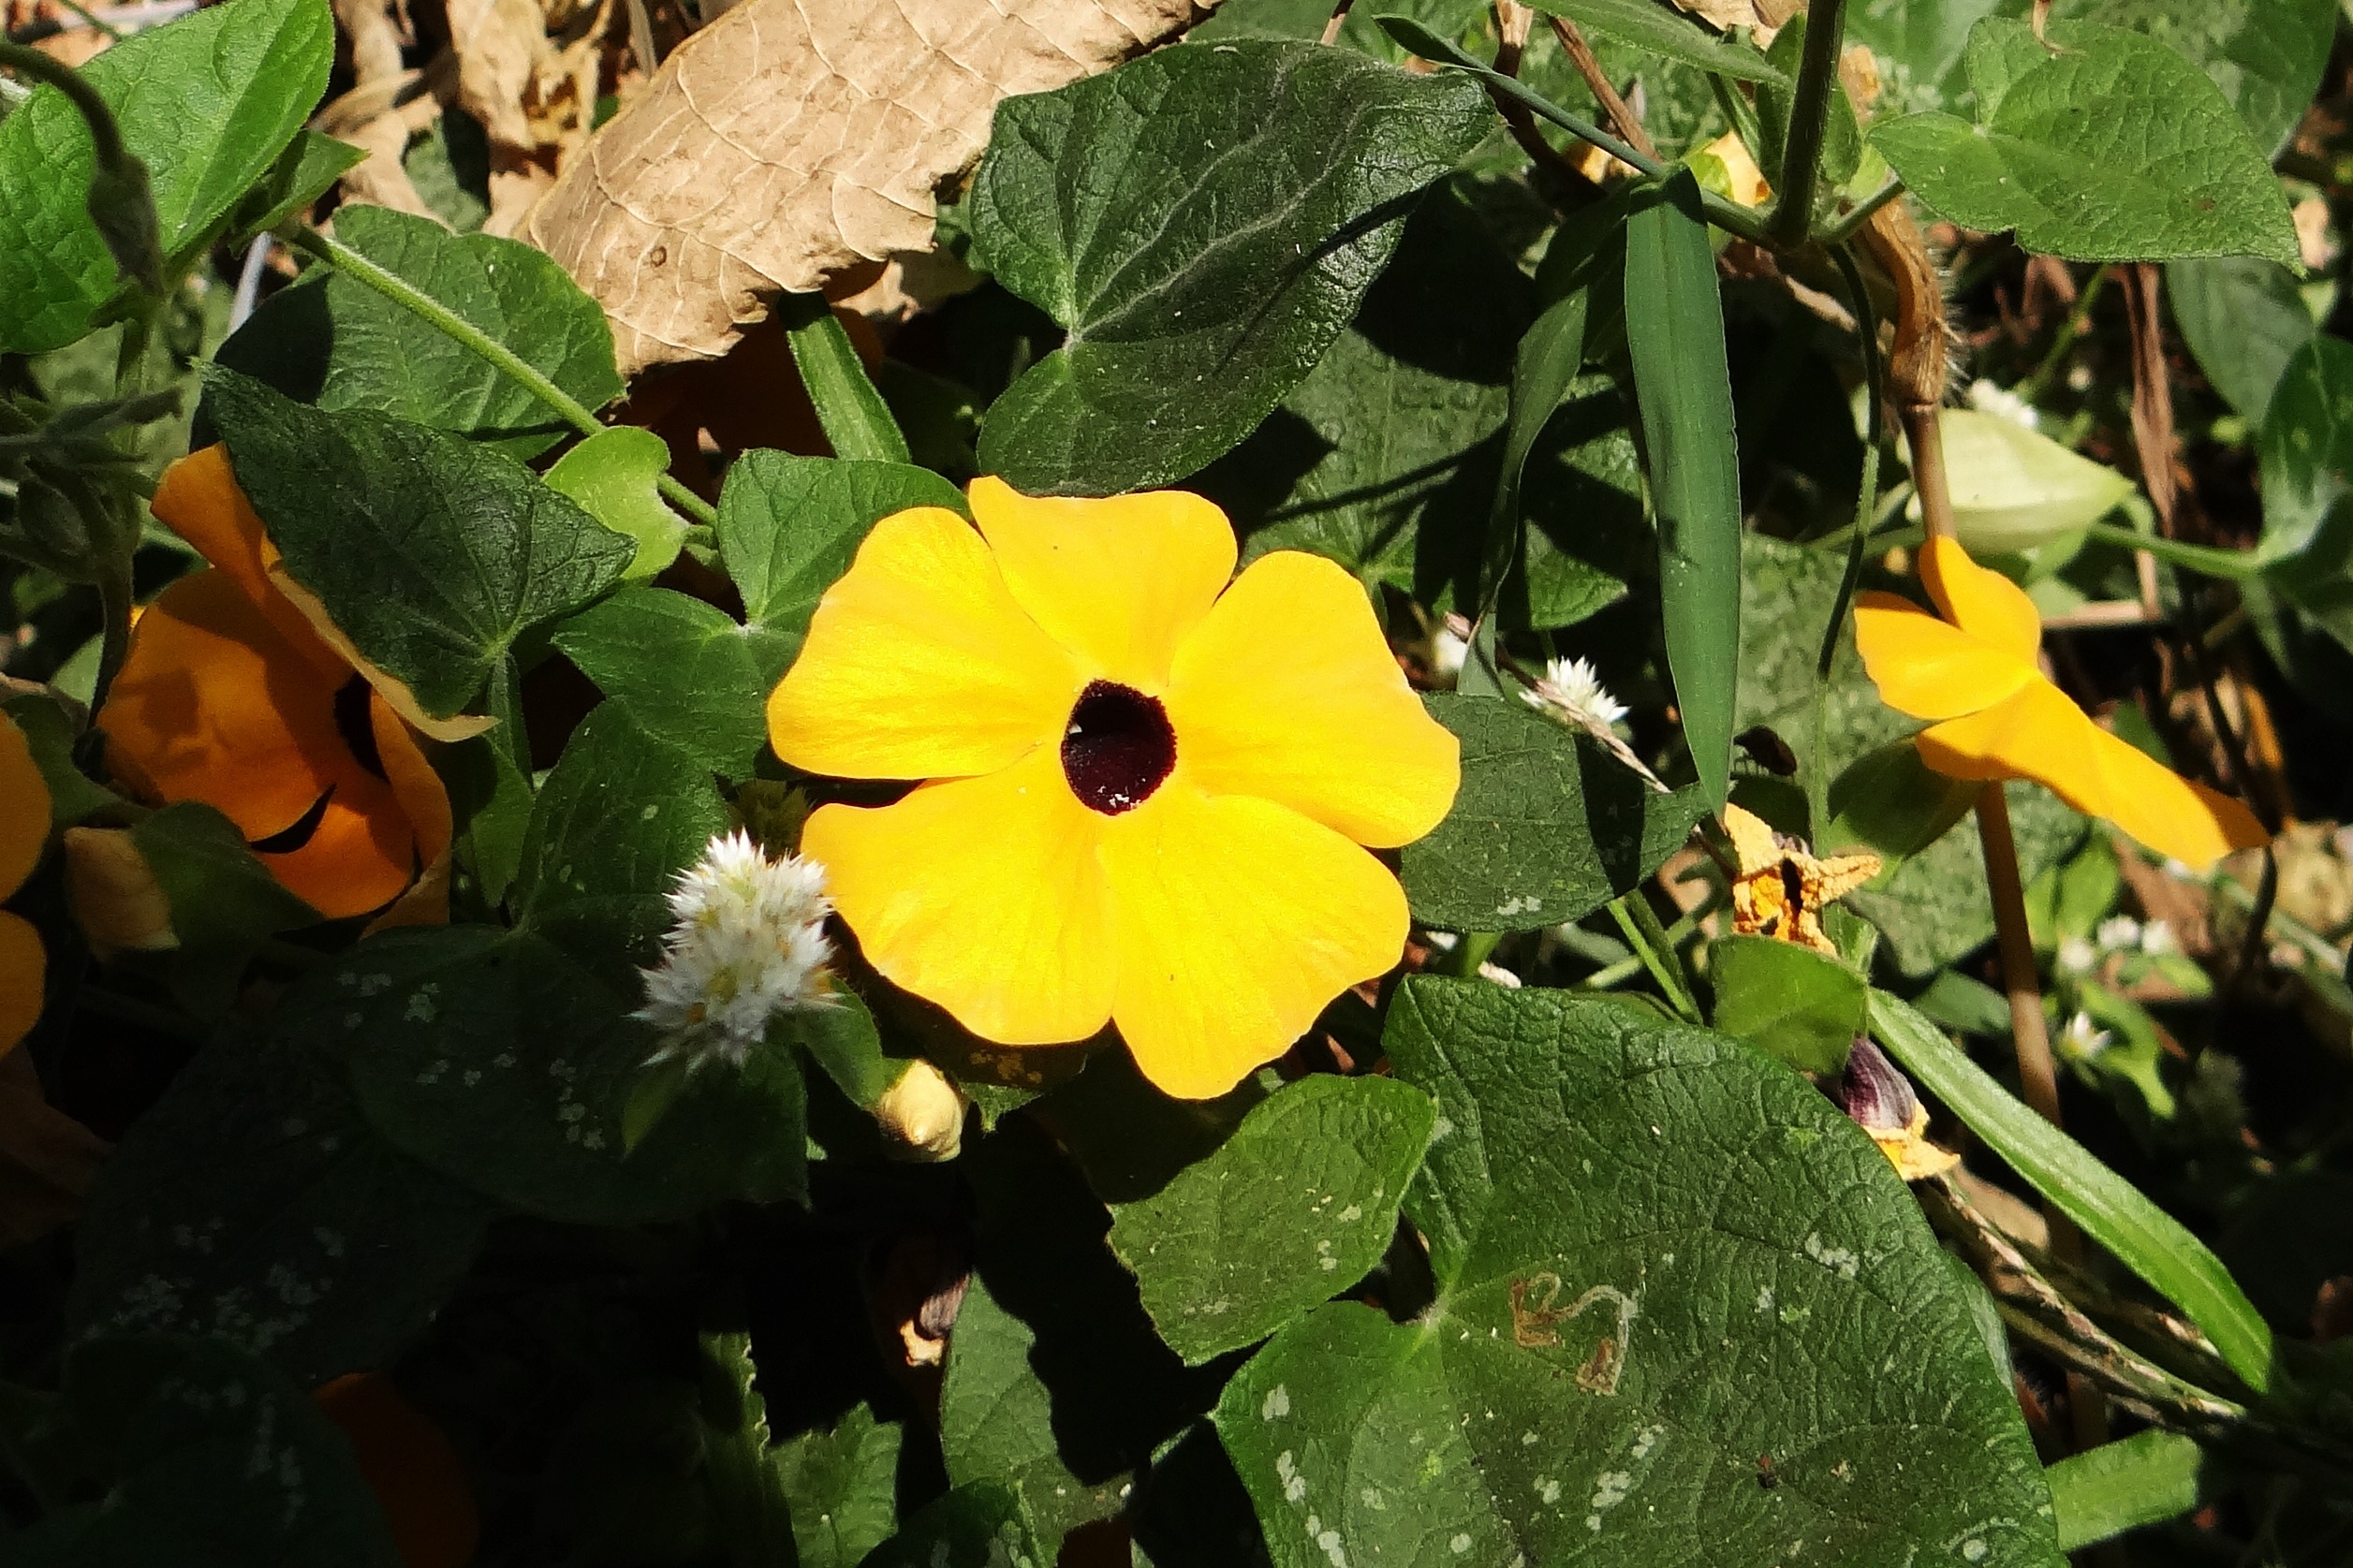
plant, flower, produce, botany, yellow, dharwad, thunbergia alata, flora, wild flower, wildflower, gold, india, flowering plant, black eyed susan vine, annual plant, land plant, violet family